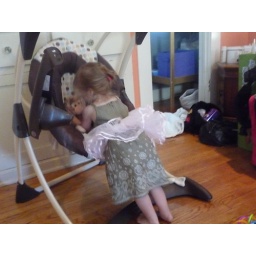
Kaya putting a stuffed monkey to bed in the toddler tutu.